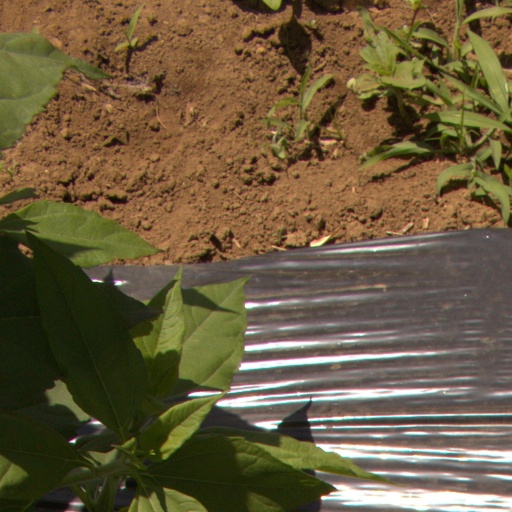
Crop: Jerusalem artichoke